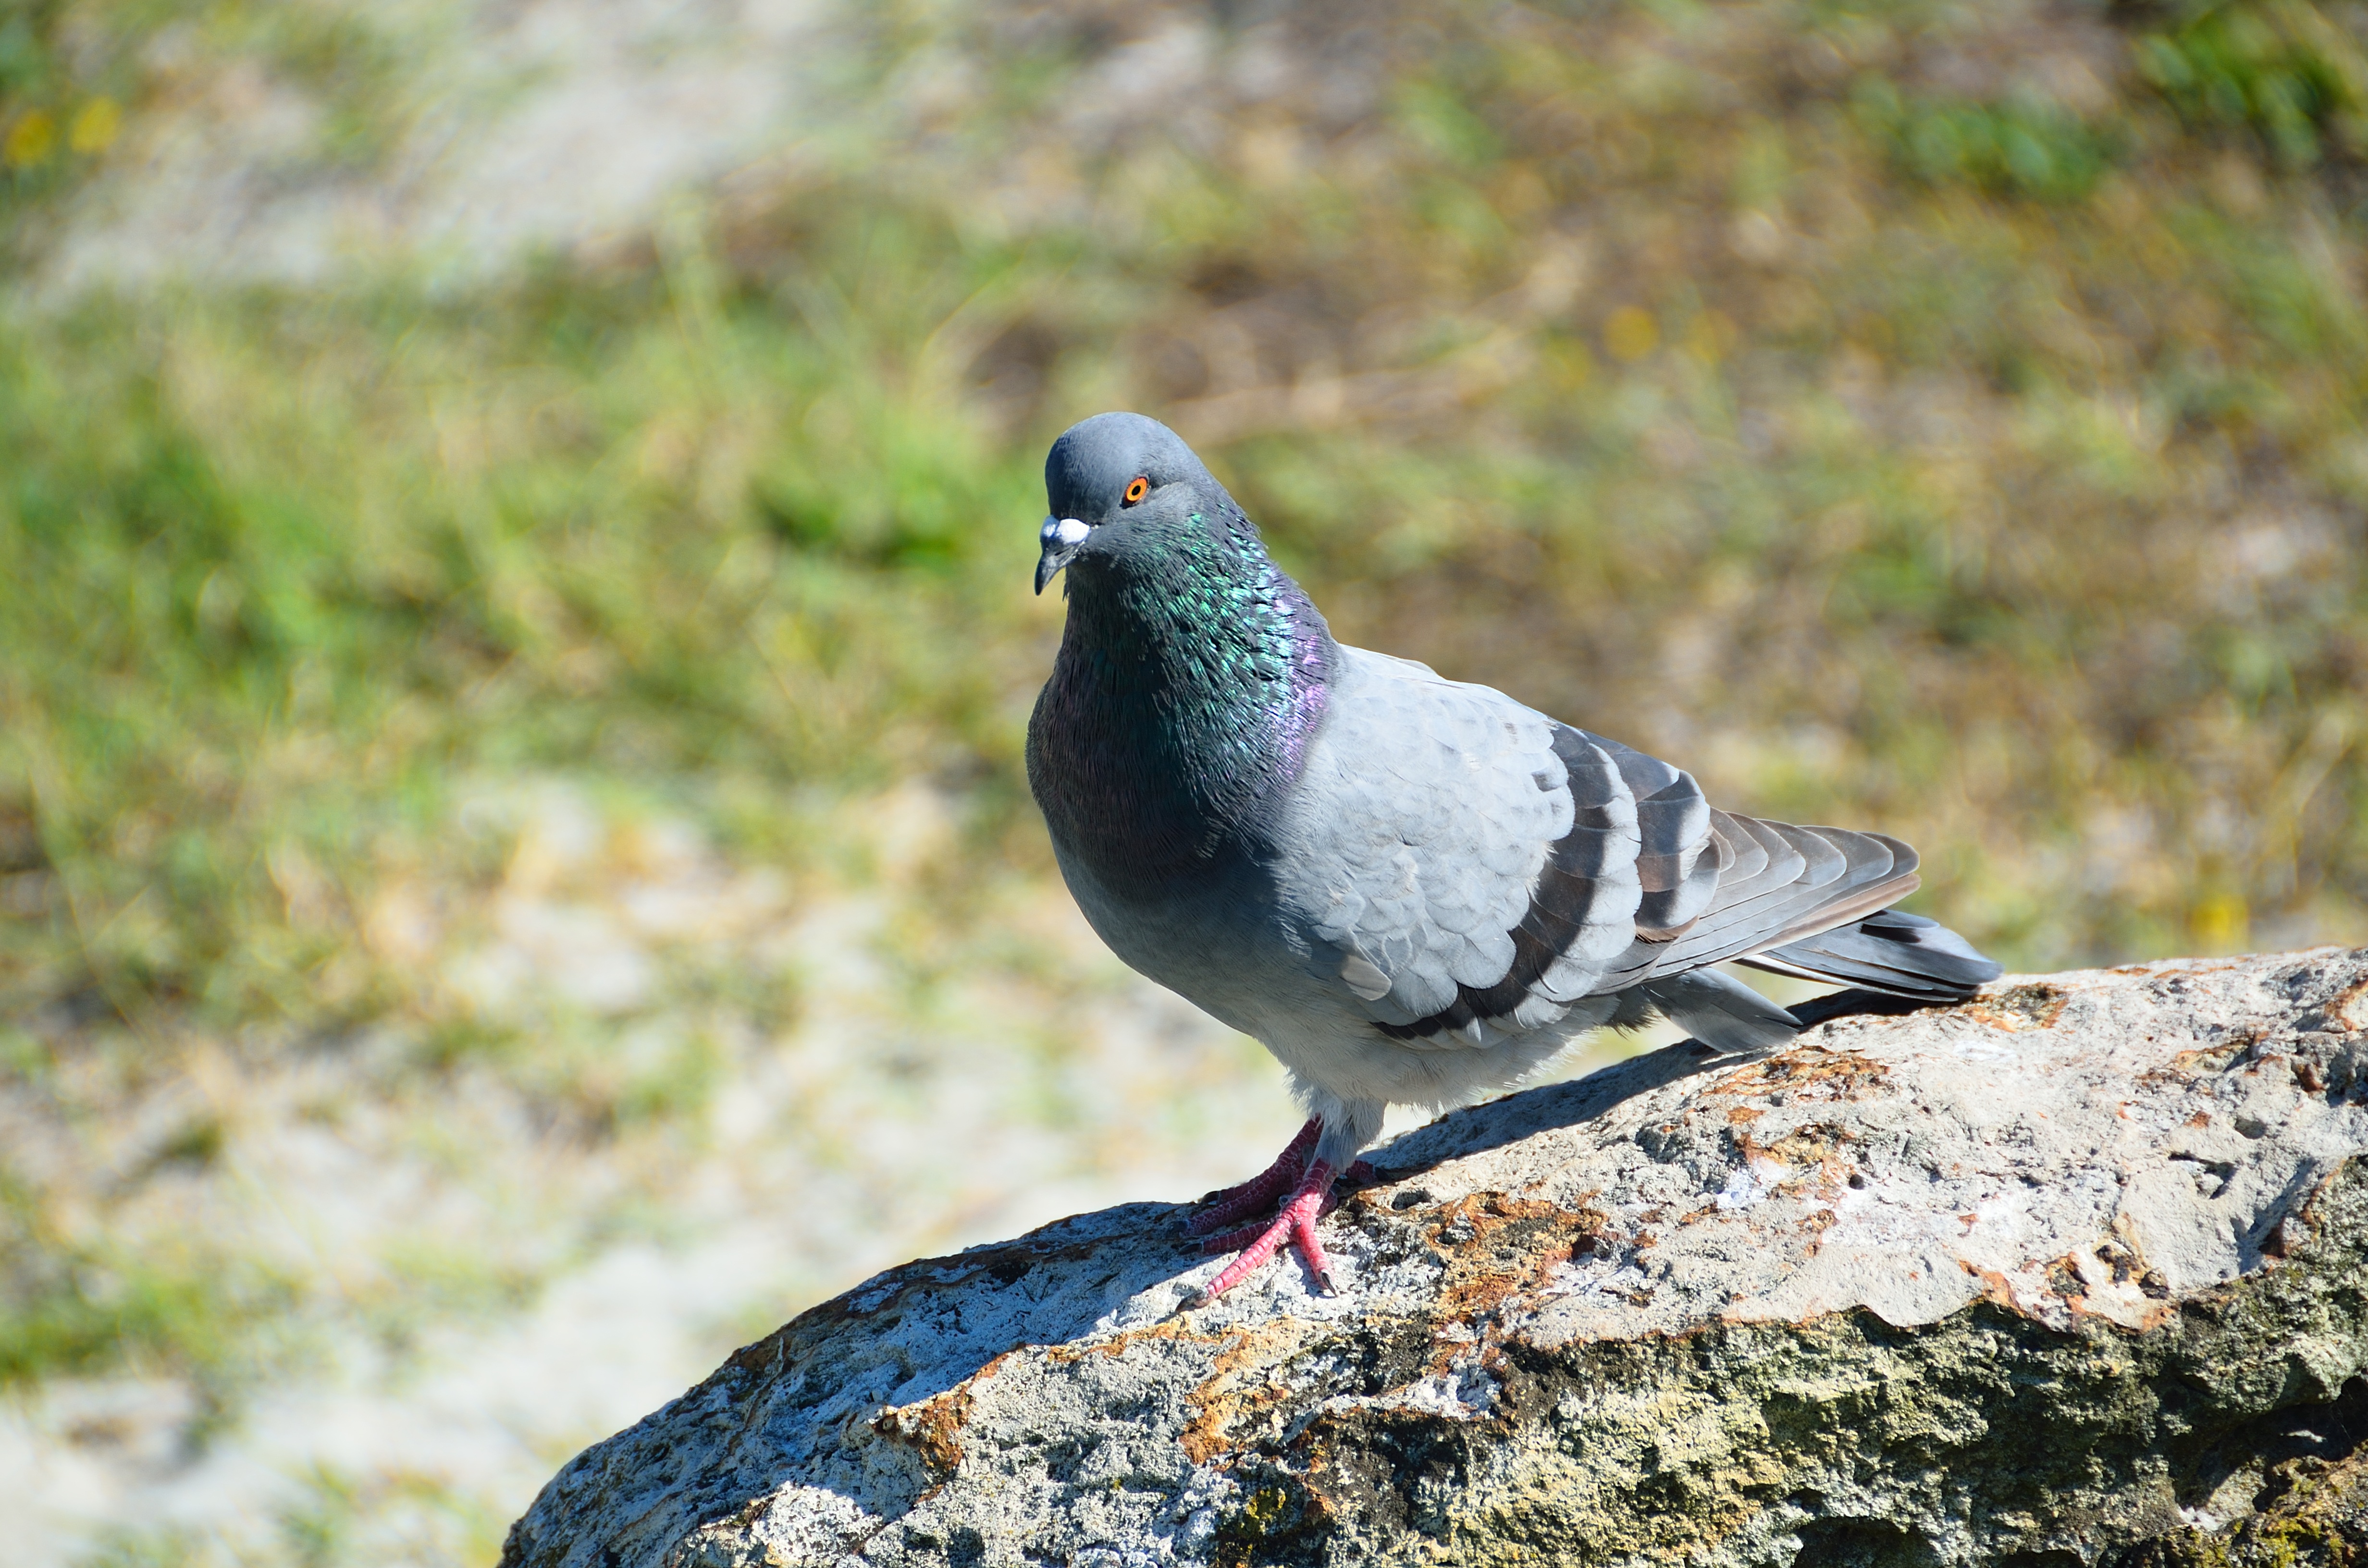
nature, bird, wildlife, standing, beak, park, gray, avian, fauna, peck, ornithology, eyes, pigeon, feathers, tail, wings, dove, vertebrate, breed, perching bird, pigeons and doves, stock dove